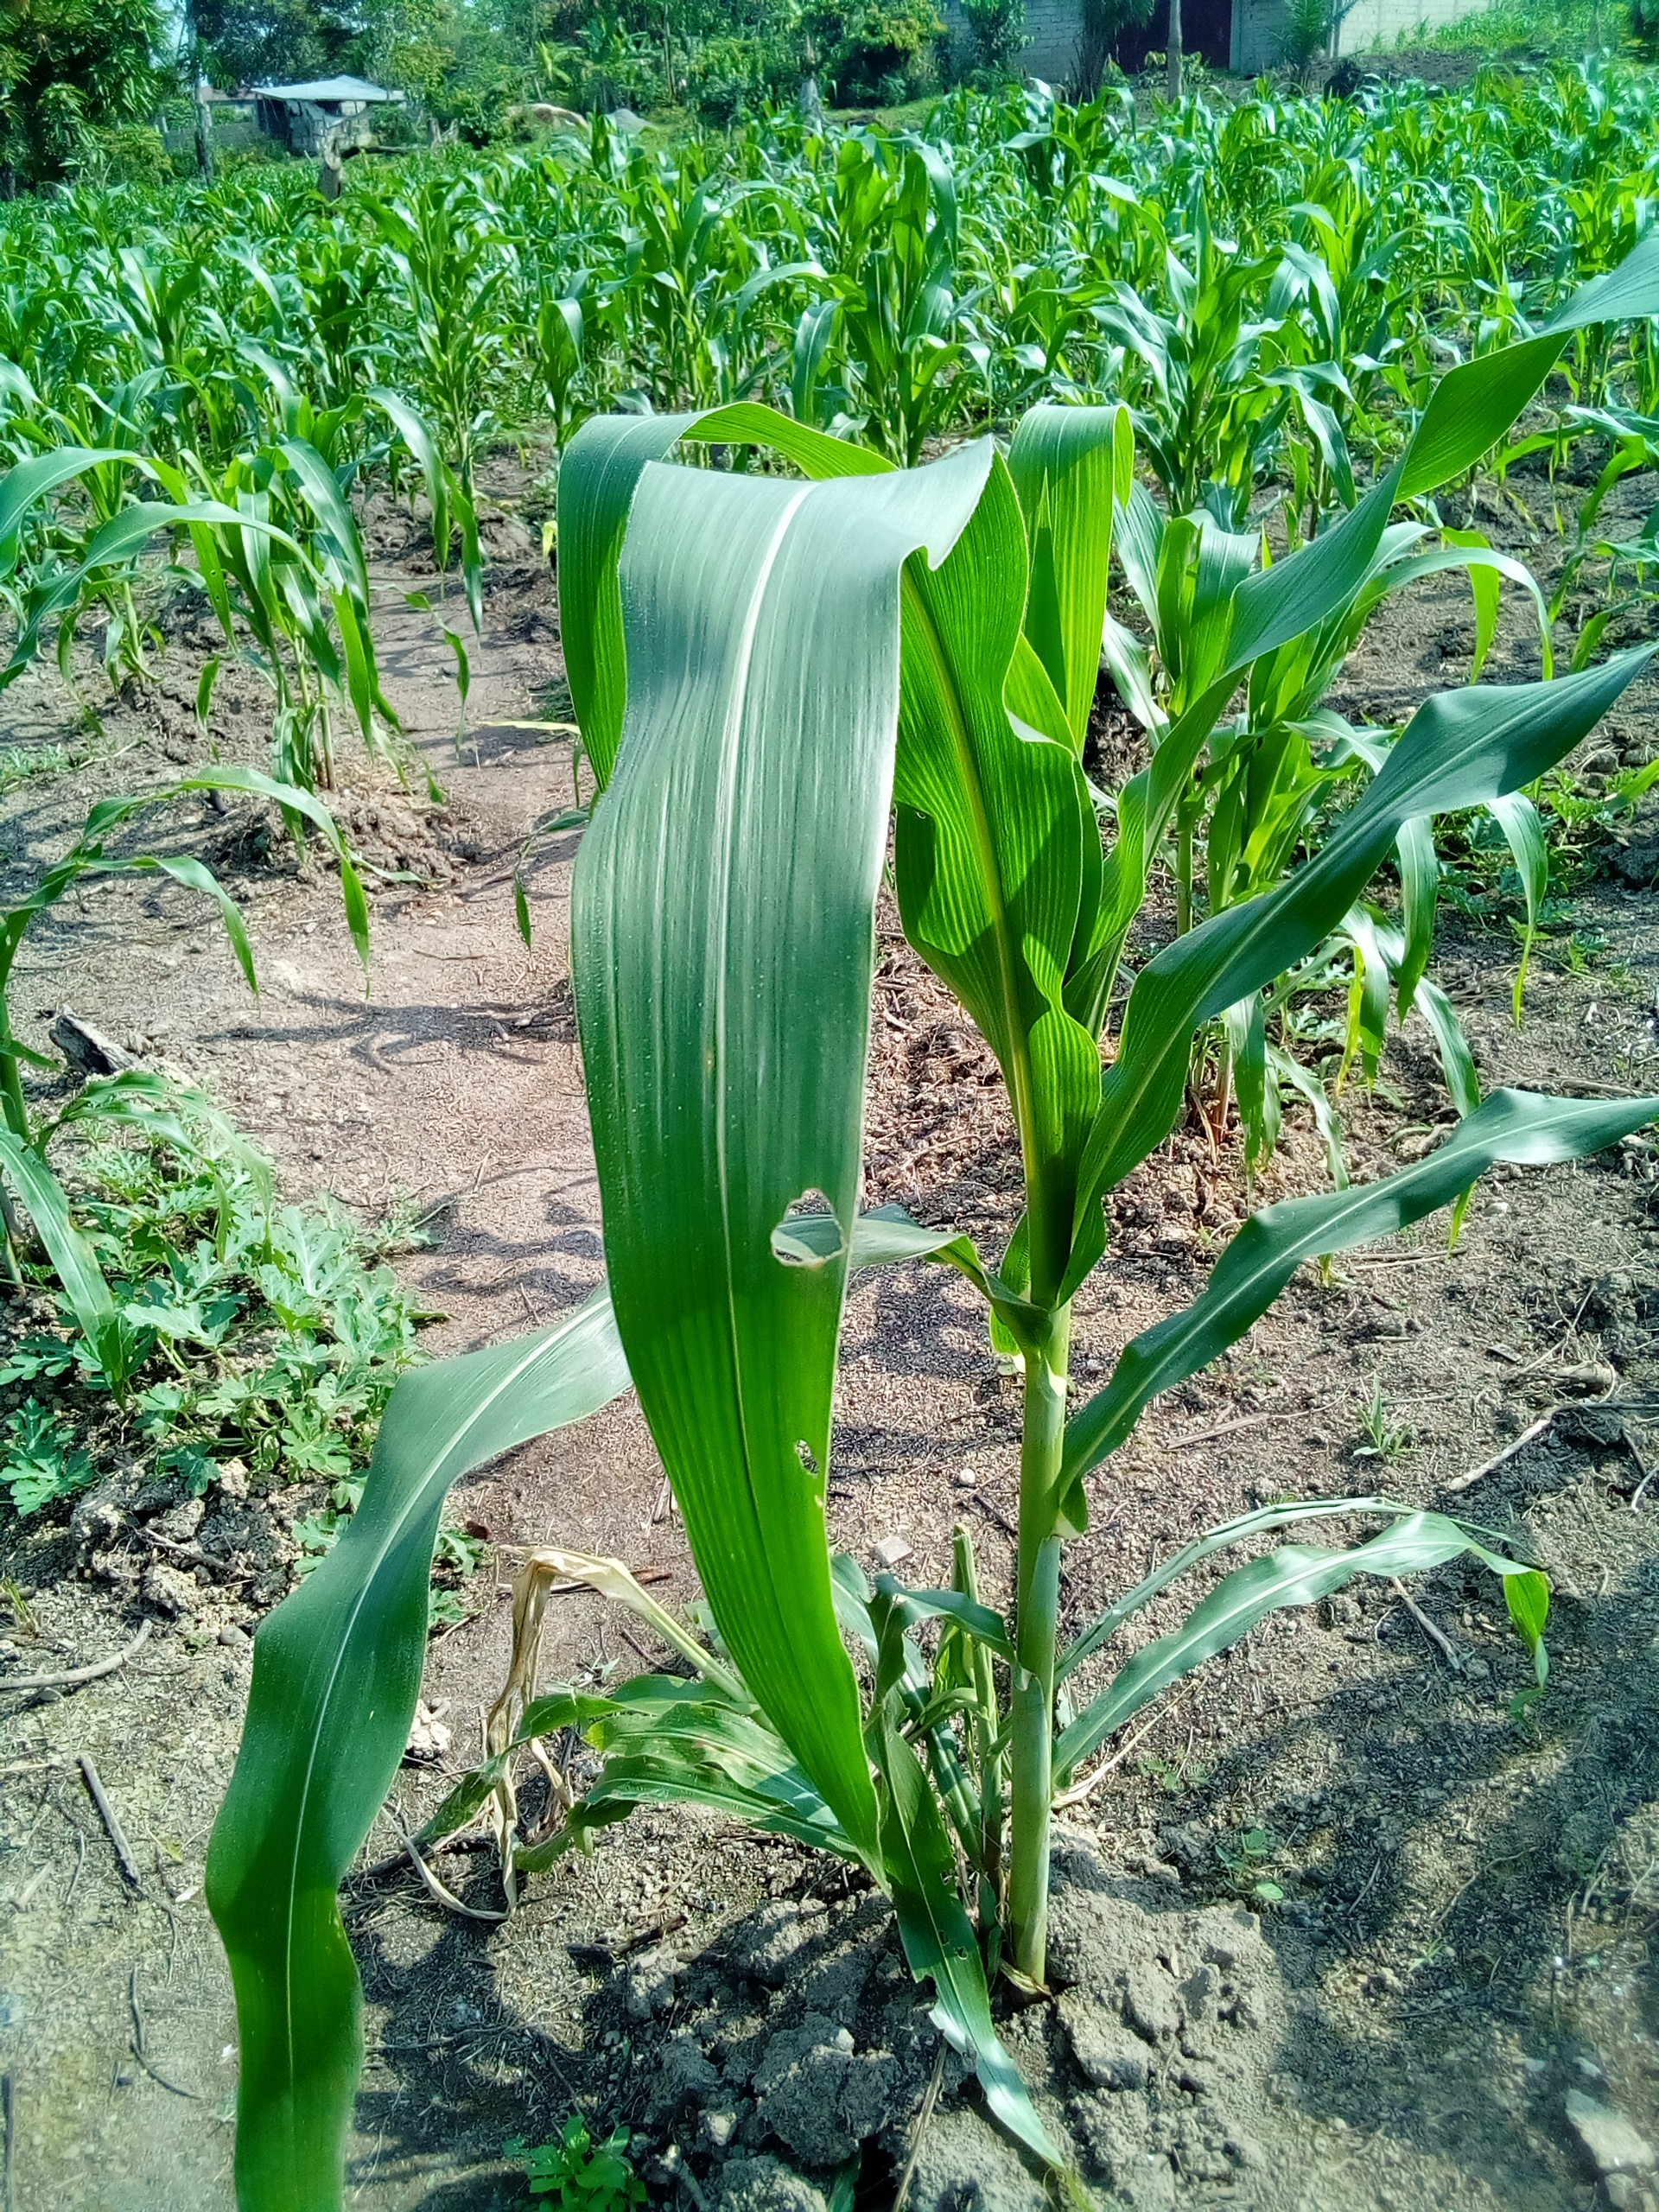
Label: zonocerus_variegatus